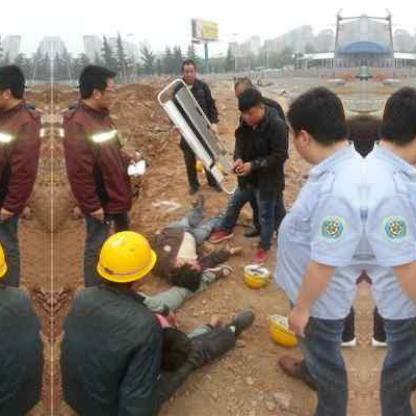
Objects in the image:
label: helmet
label: head
label: head
label: head
label: head
label: head
label: head
label: head